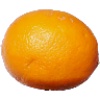
Label: Lemon Meyer 1